Q-ship

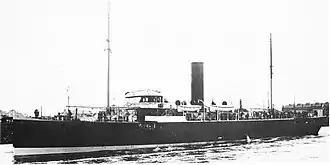
British First World War Q-ship HMS "Tamarisk"

Q-ships, also known as Q-boats, decoy vessels, special service ships, or mystery ships, were heavily armed merchant ships with concealed weaponry, designed to lure submarines into making surface attacks. This gave Q-ships the chance to open fire and sink them.